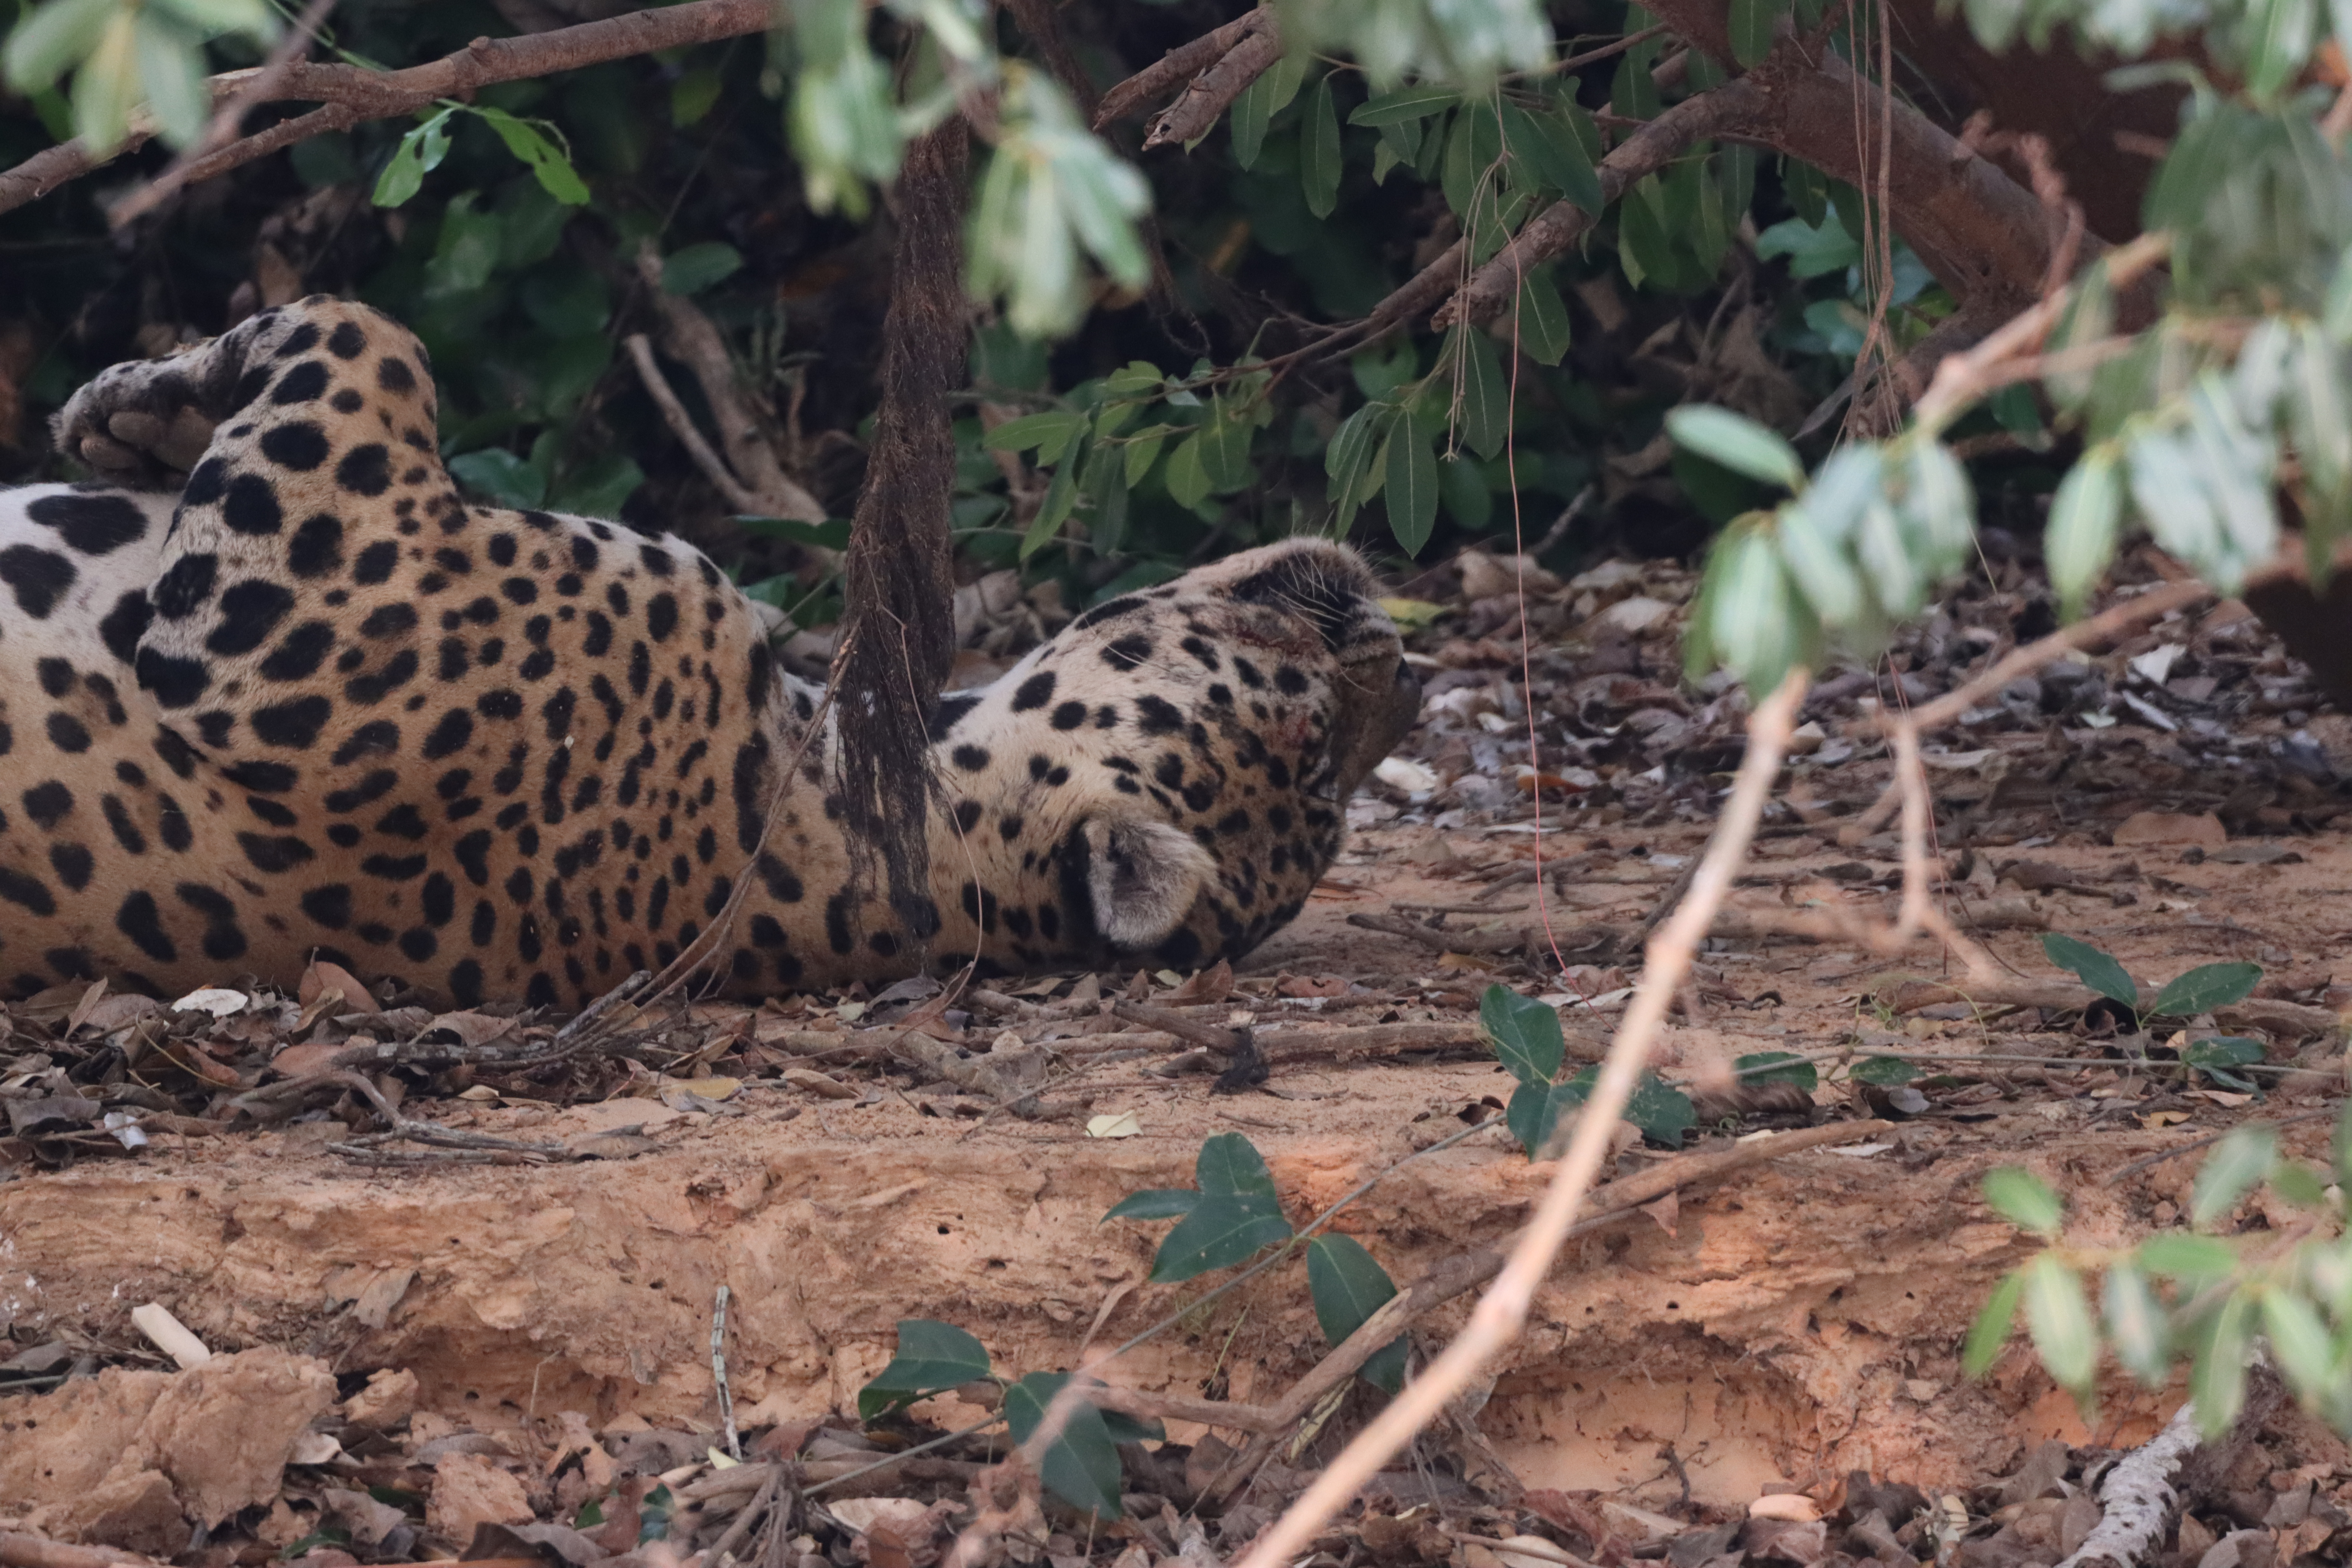
Jaguar: Tomas